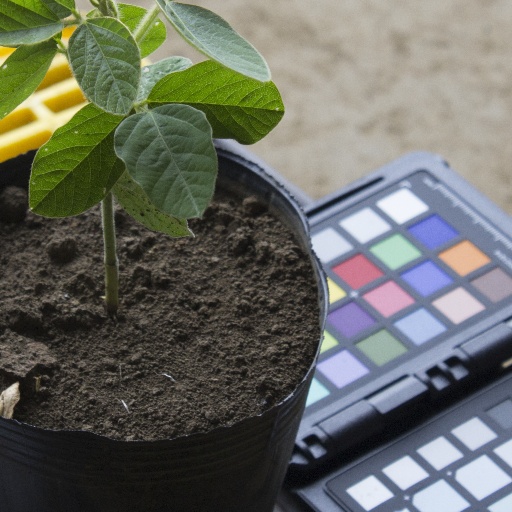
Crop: soybean